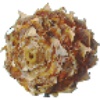
Label: pineapple_mini